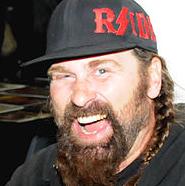
Age: 43